Sate kambing

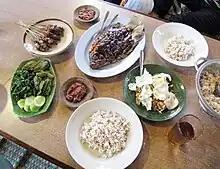
"Sate kambing" (upper left) as part of a complete meal.

A set meal of "sate kambing" (lamb satay) usually consists of the mutton satay itself, commonly served in a thick black-coloured sauce made of "kecap manis" or sweet soy sauce. Some recipes however, might use peanut sauce instead, although peanut sauce is more commonly served with chicken satay. Some people would eat it with common steamed rice, while others might prefer traditional cubed rice like "lontong" or "ketupat". In some areas, sate kambing (lamb satay) is sold together with another popular food named "Gulai kambing", which is spicy goat meat and offal soup.